Utsira Church

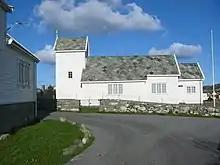
View of the church

Utsira Church is a parish church of the Church of Norway in Utsira Municipality in Rogaland county, Norway. It is located on the small island of Utsira. It is the church for the Utsira parish which is part of the Haugaland prosti (deanery) in the Diocese of Stavanger. The white, wooden church was built in a long church style in 1785 using designs by an unknown architect. The church seats about 100 people.